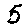
Label: 5